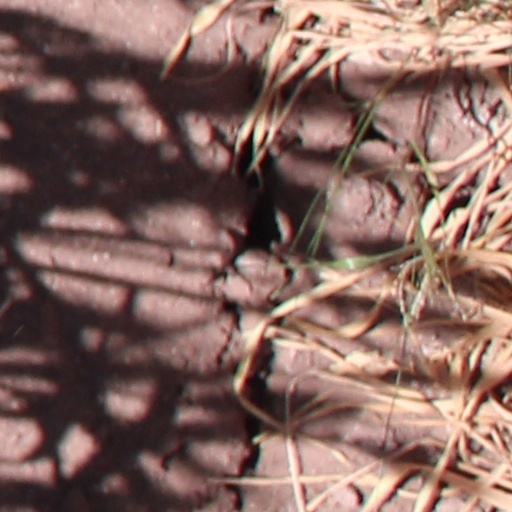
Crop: wheat